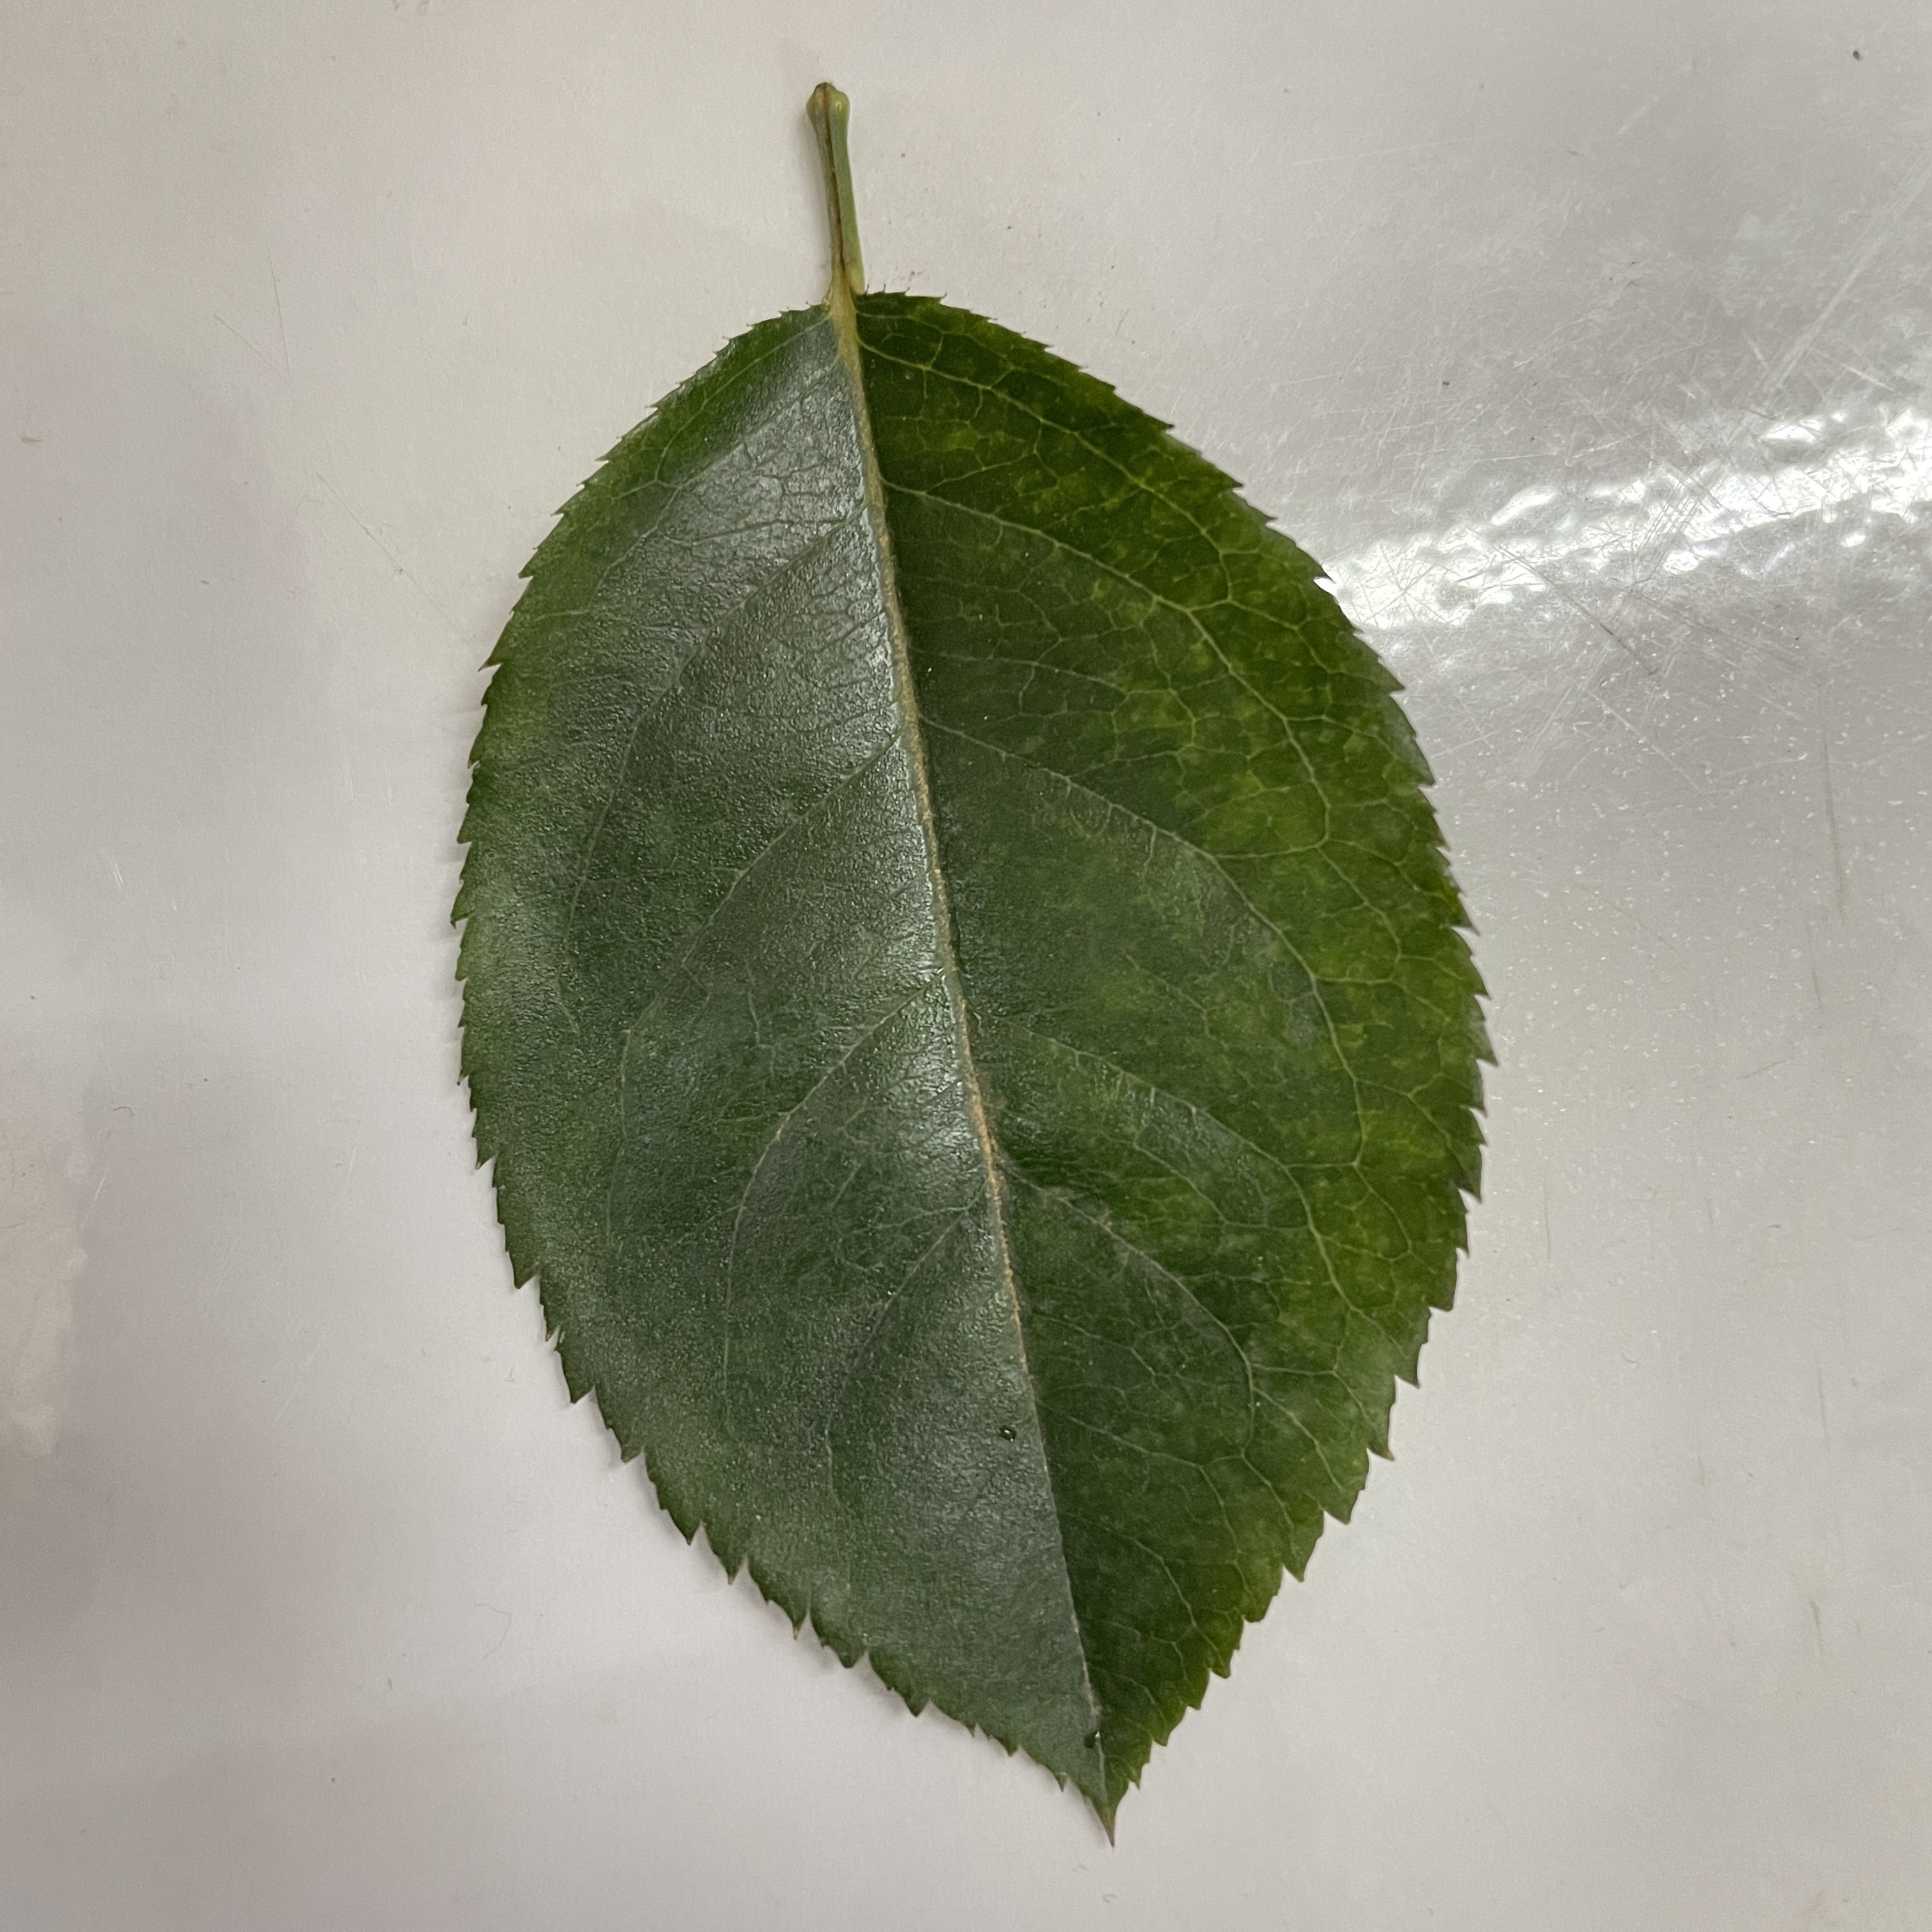
Label: Healthy Leaf